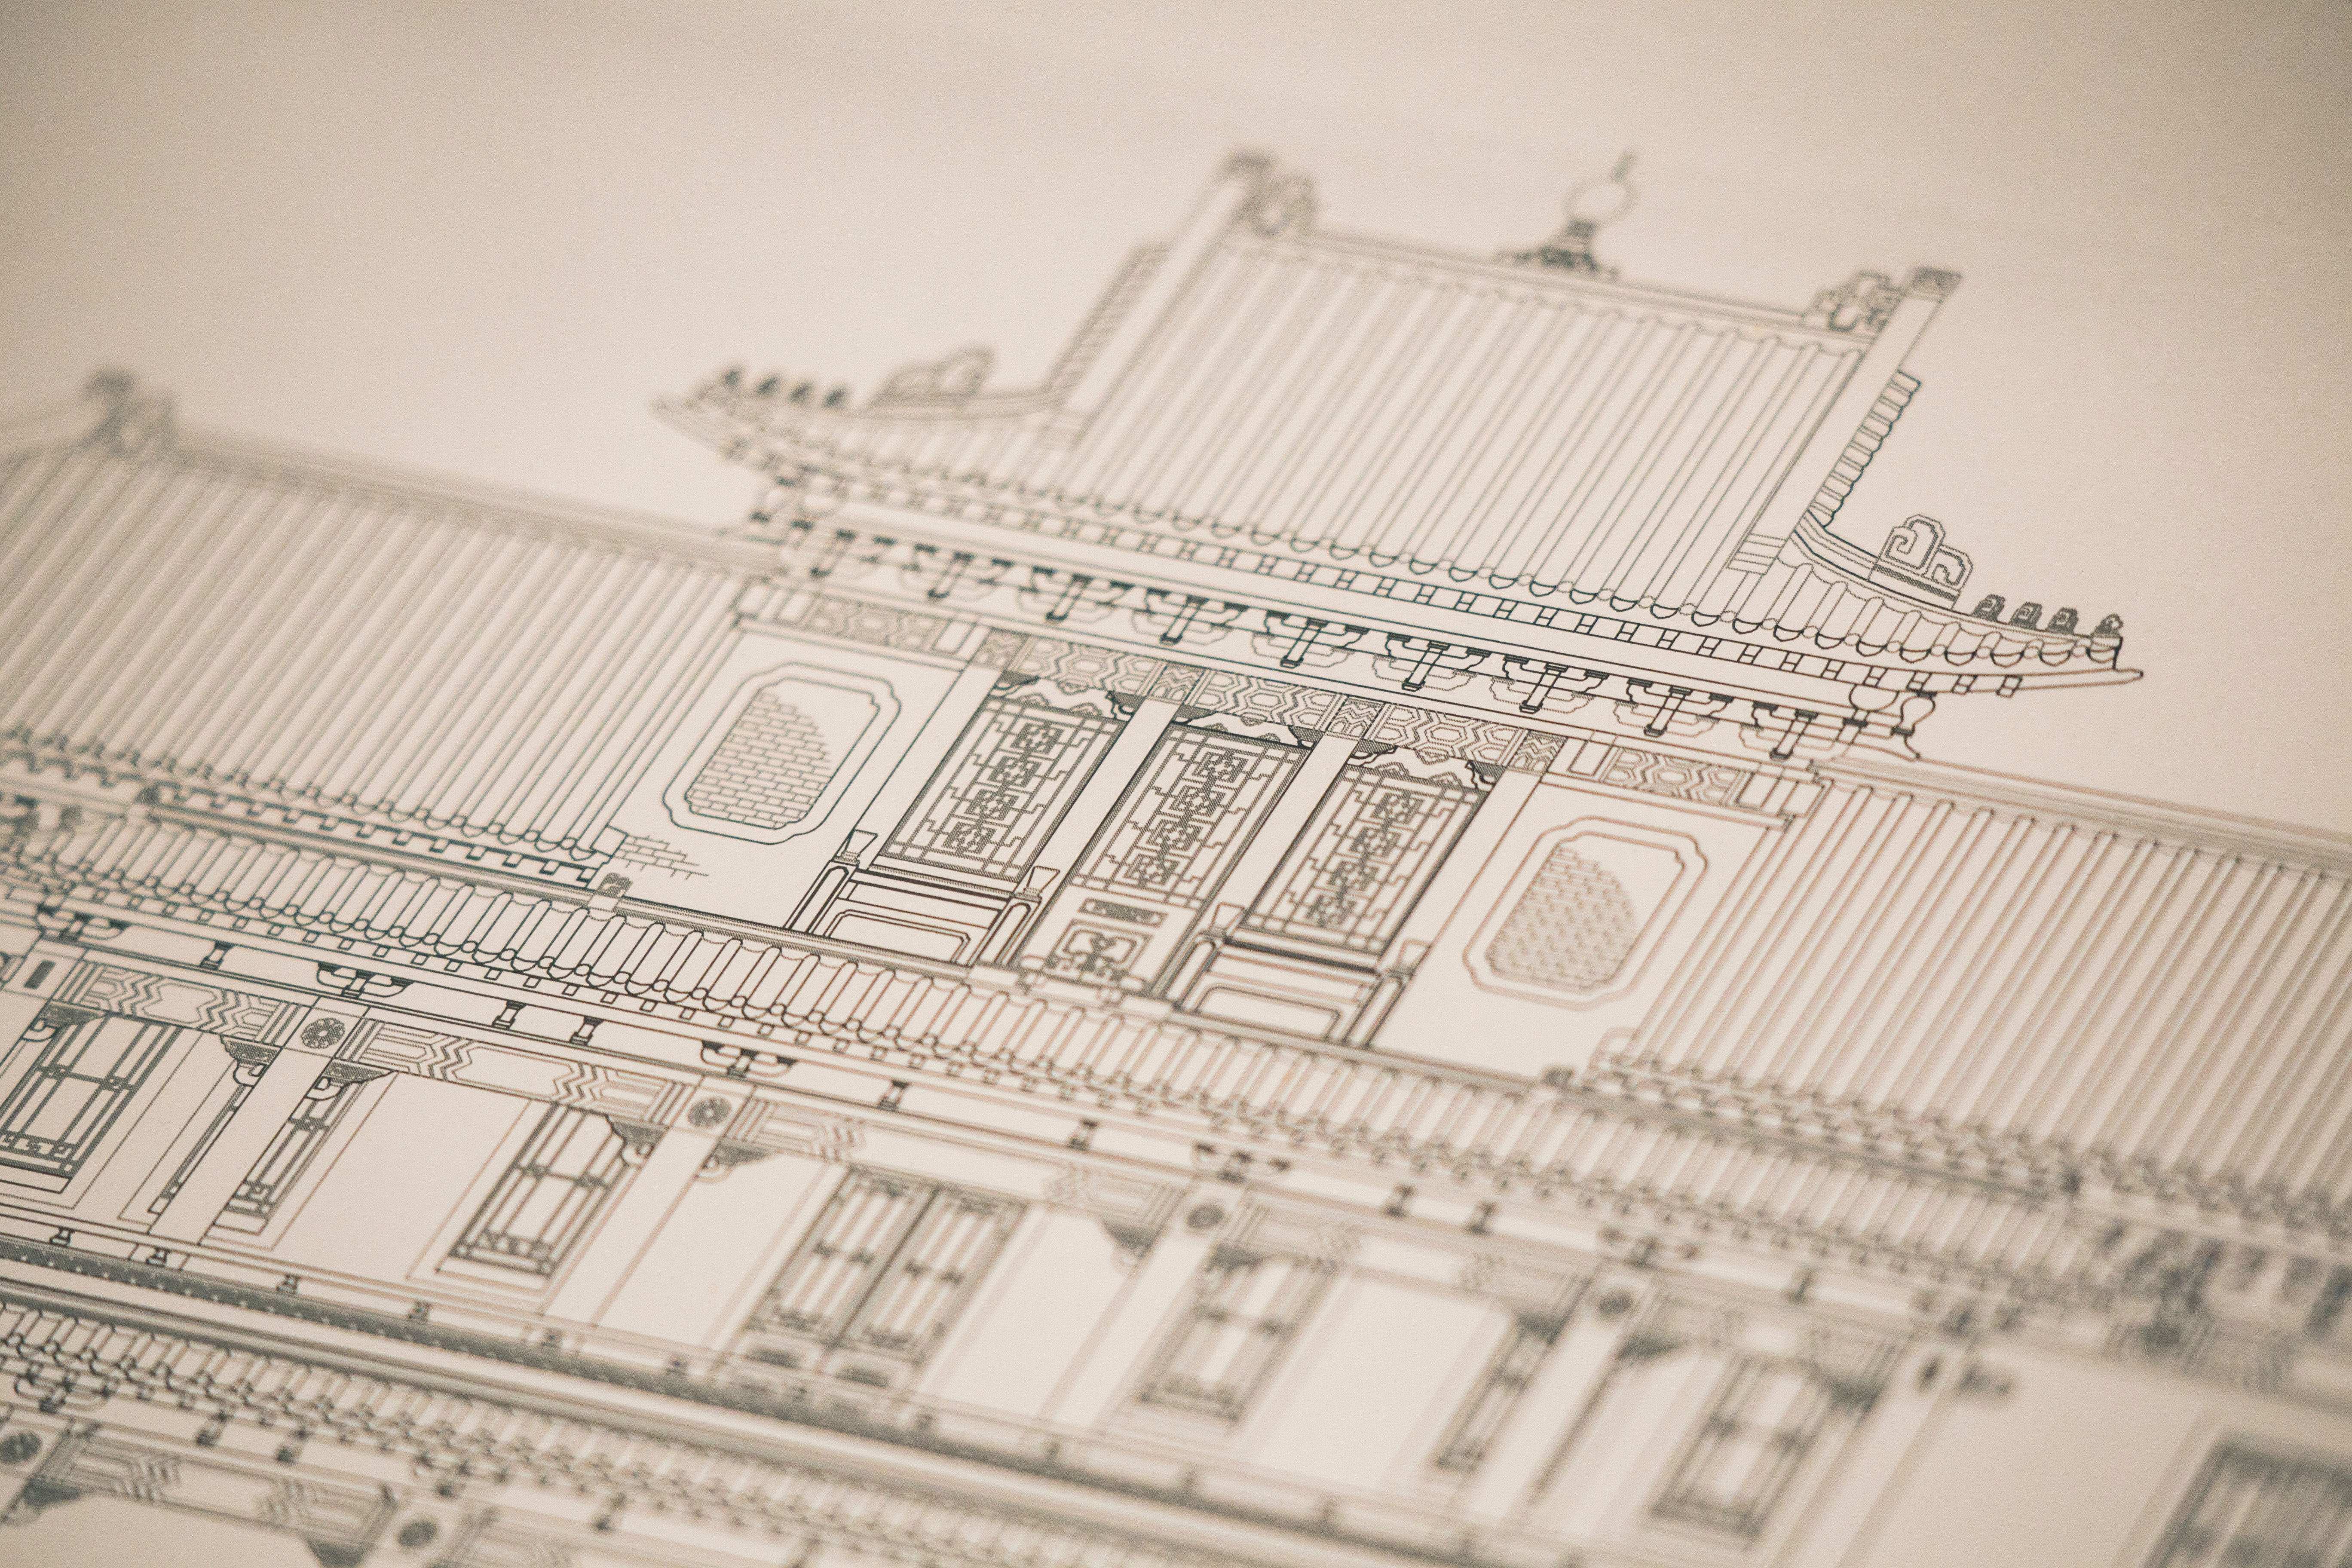
architecture, scale model, urban design